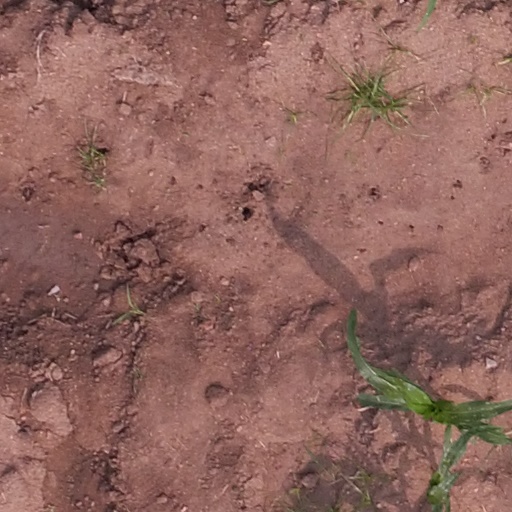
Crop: maize; corn